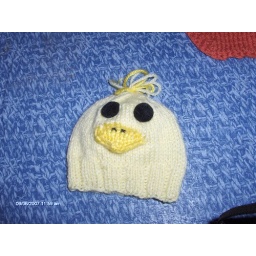
chickie preemie hat for &amp;quot;chicks rule&amp;quot; set, knit in yellow with black pompom eyes.